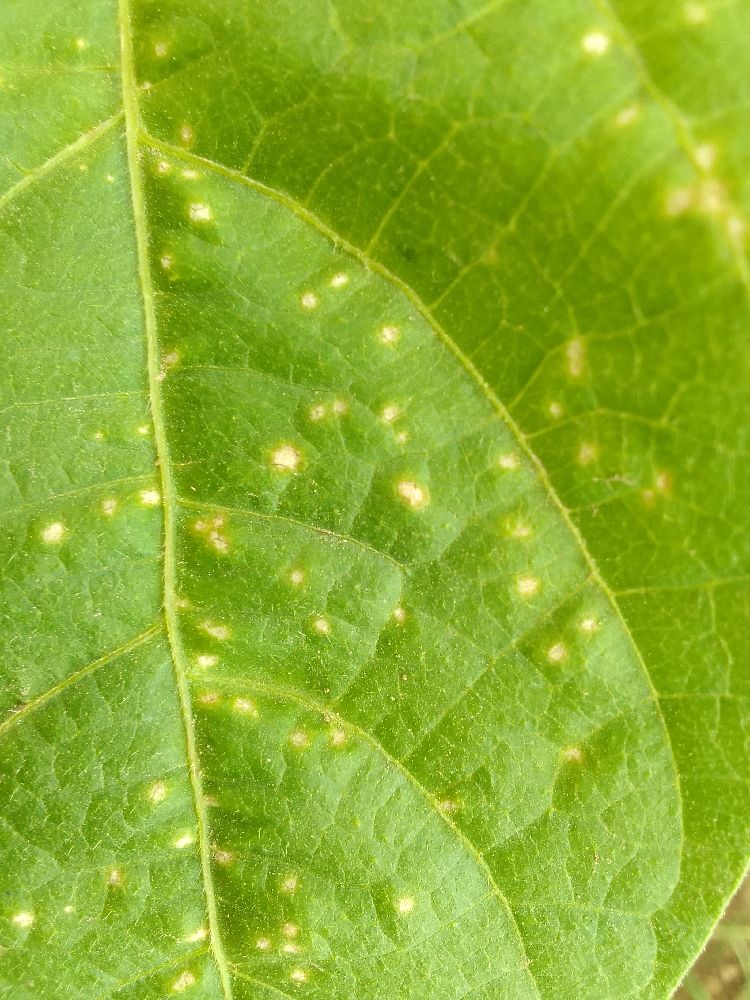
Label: rust